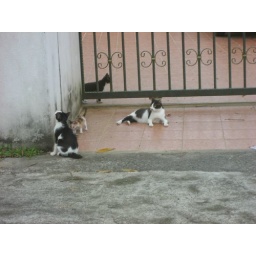
cat family hanging out beside a very, very busy road